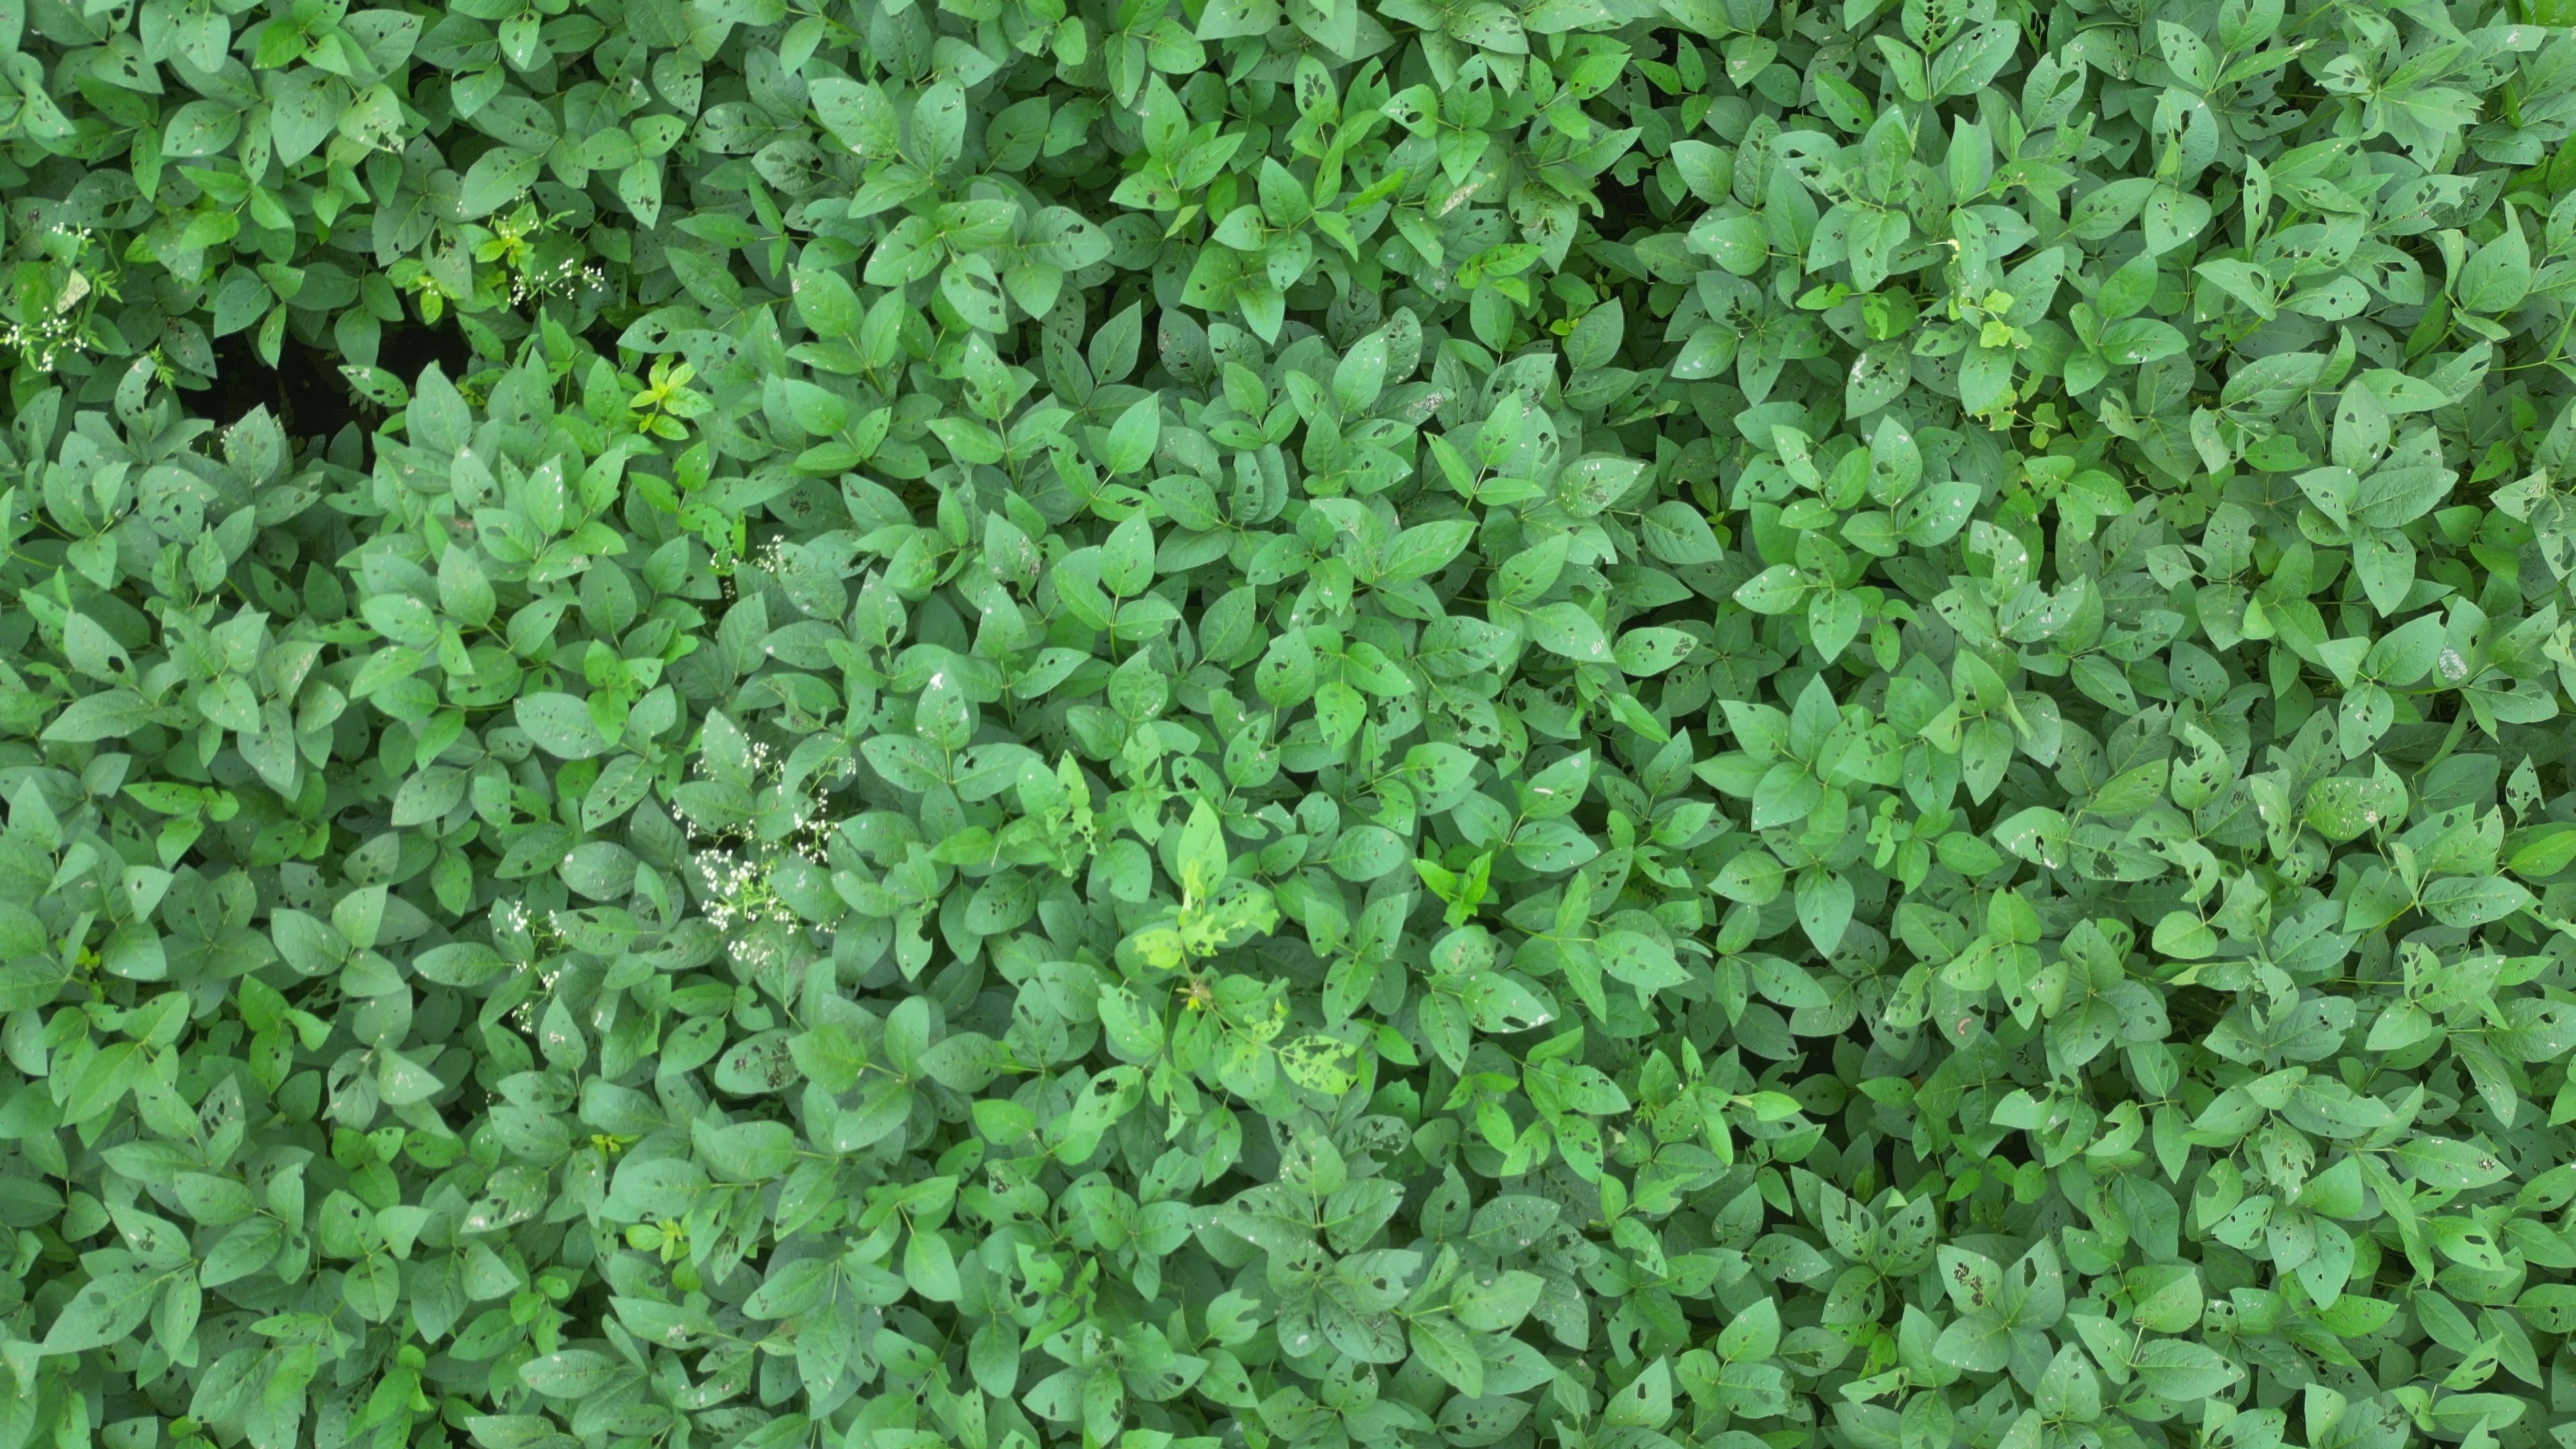
Label: Semilooper_Pest